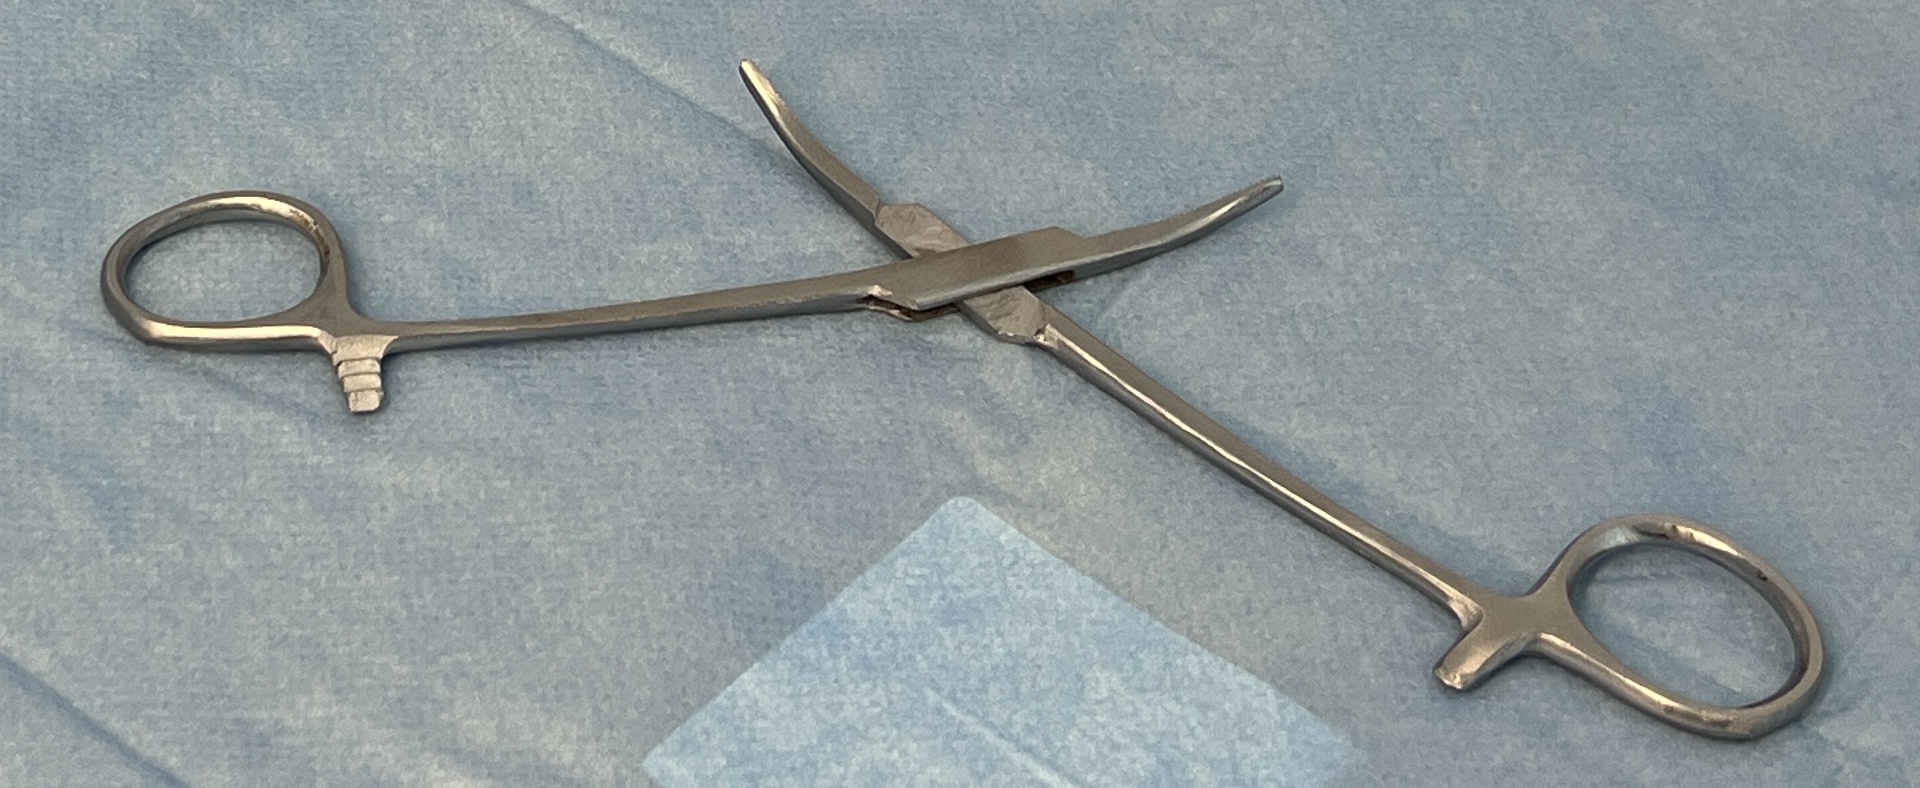
Hinged instrument state: open